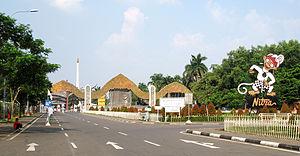
Taman Mini Indonesia Indah, "le parc miniature de la belle Indonésie", est un parc de loisirs à Jakarta en Indonésie. Le parc a une superficie d'environ 1 km². Il se veut un résumé de la culture indonésienne à travers les 26 provinces du pays, représentée chacune par un pavillons distinct représentant son architecture, ses costumes, ses musiques et ses danses traditionnels. Le parc possède en outre un lac au milieu duquel on trouve l'archipel indonésien en miniature, un téléphérique, des musées, un cinéma Imax, le Keong Emas, un théâtre, le Teater Tanah Airku et de nombreux autres équipements.